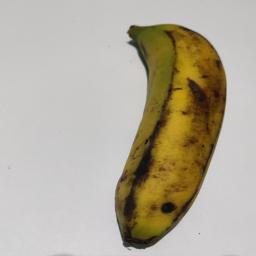
Banana variety: Sagor Kola